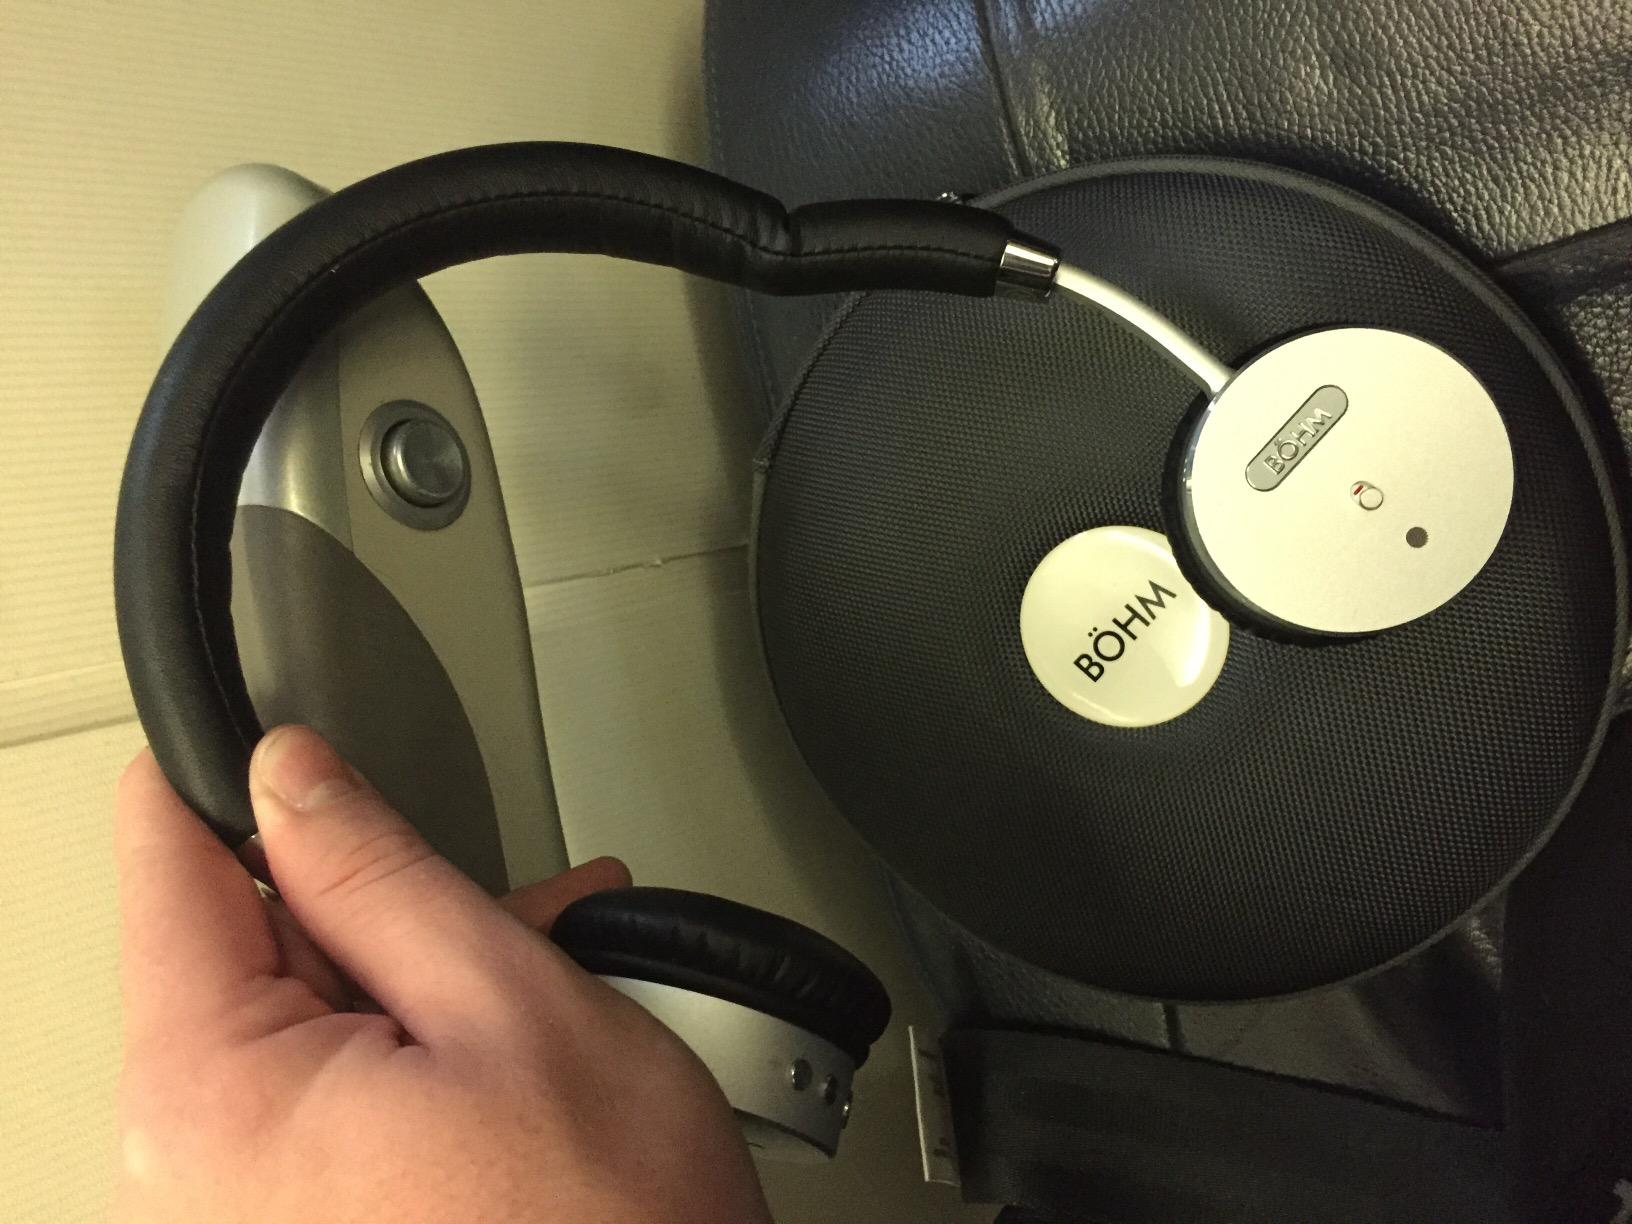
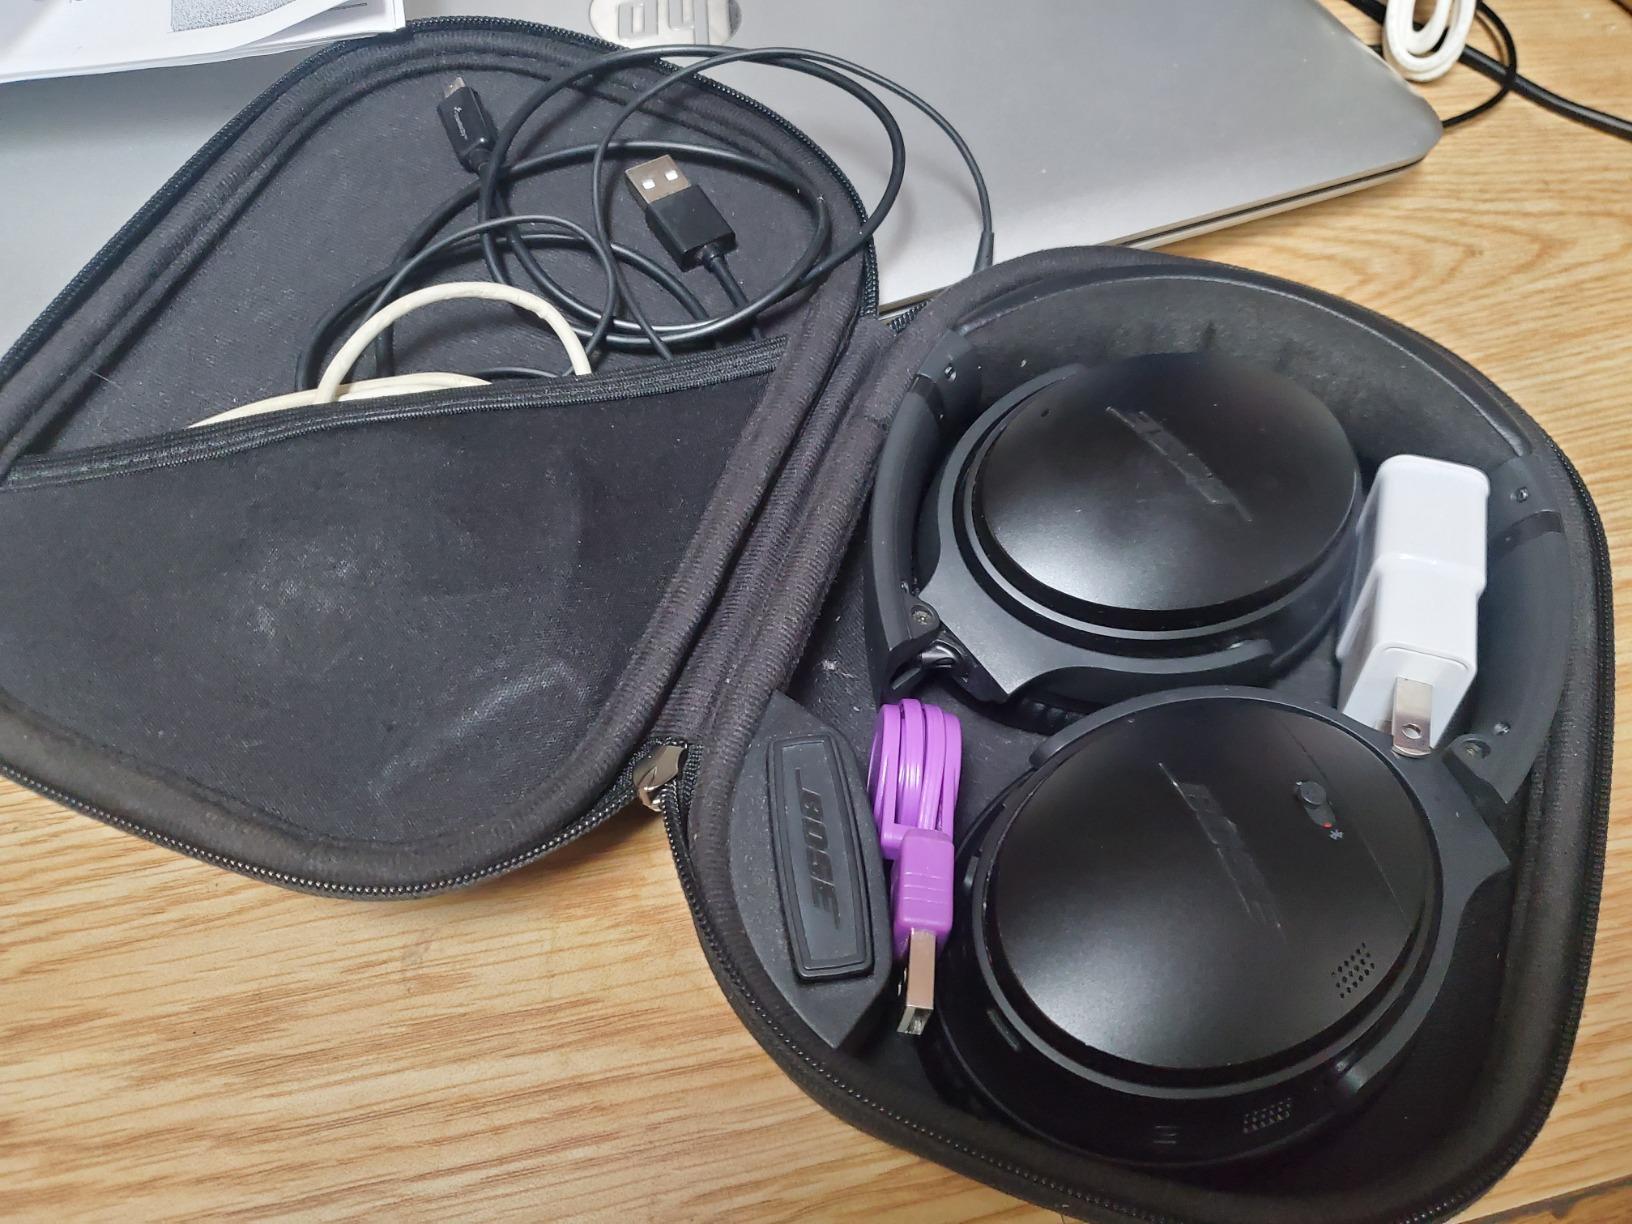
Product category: headphones
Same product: no